Louis-Joseph Daumas

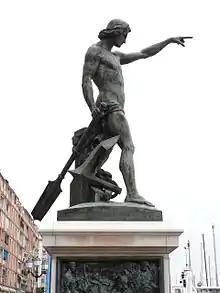
"Genius of Navigation", Toulon

Born in Toulon, Daumas was admitted into the École nationale supérieure des Beaux-Arts in 1826, and entered the "atelier" of David d'Angers.